Daria Pikulik

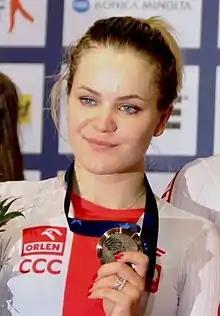
Pikulik in 2017

Daria Pikulik (born 6 January 1997) is a Polish professional road and track cyclist, who currently rides for UCI Women's WorldTeam . She won a silver medal at the 2024 Olympic Games and a bronze medal at the 2020 Cycling World Championships. She also rode in the women's team pursuit at the 2016 UCI Track Cycling World Championships. Her sister, Wiktoria, is also a professional cyclist.